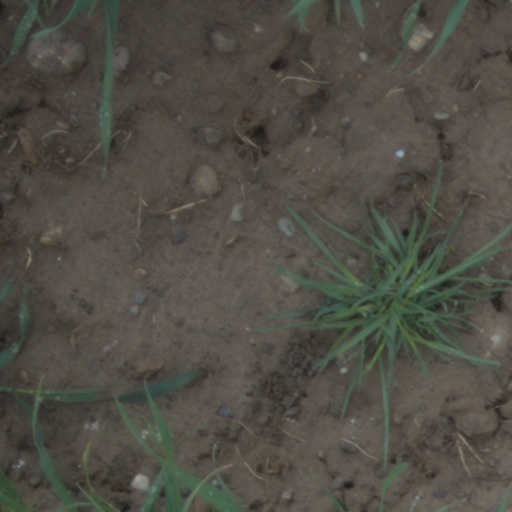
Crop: wheat